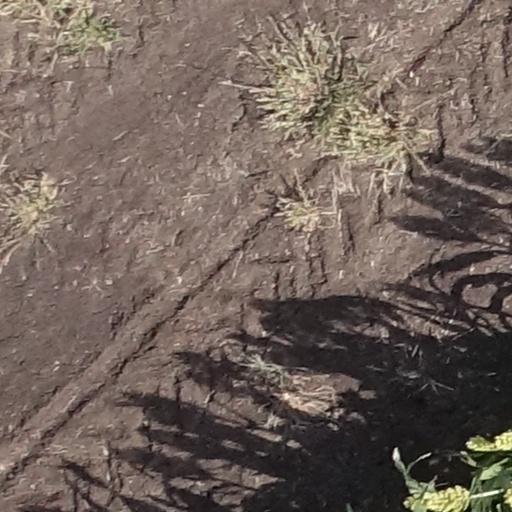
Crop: sorghum